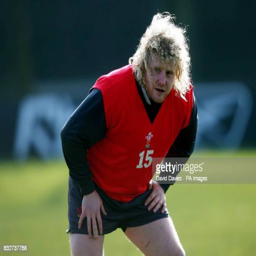
film director during a training session